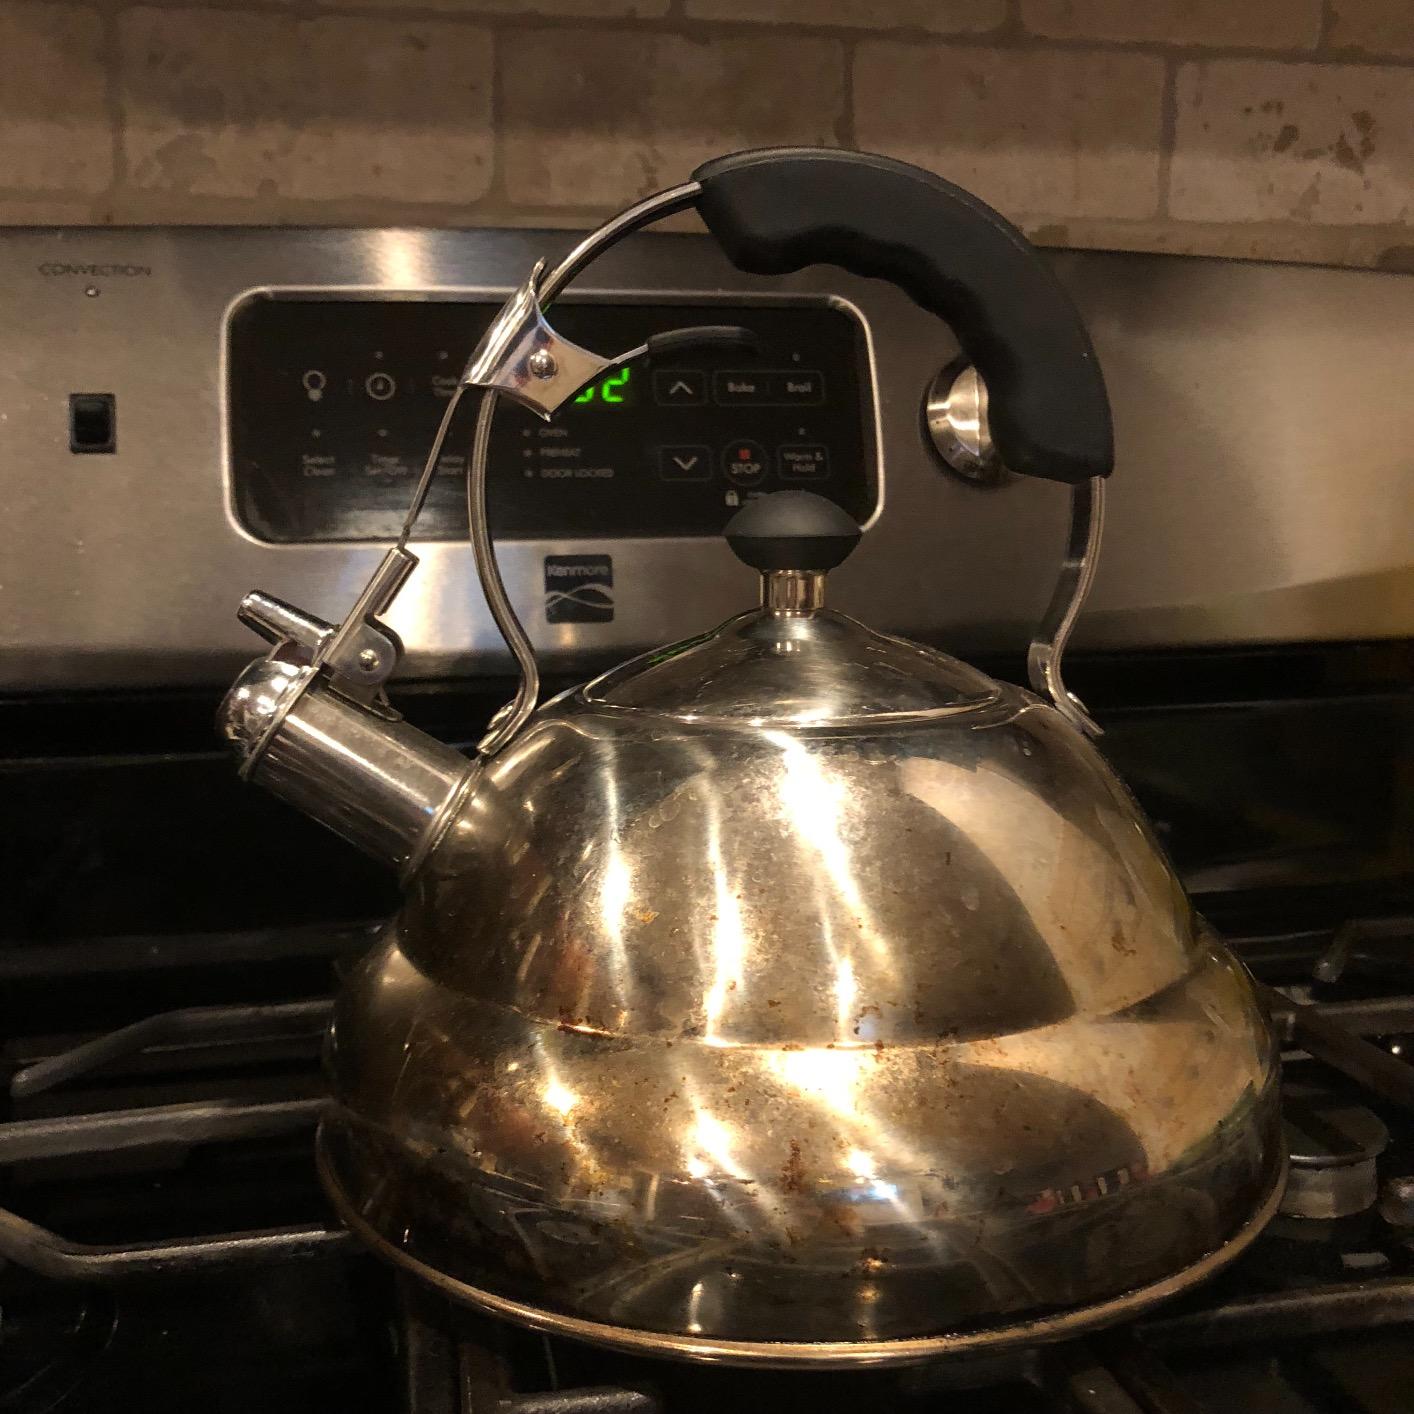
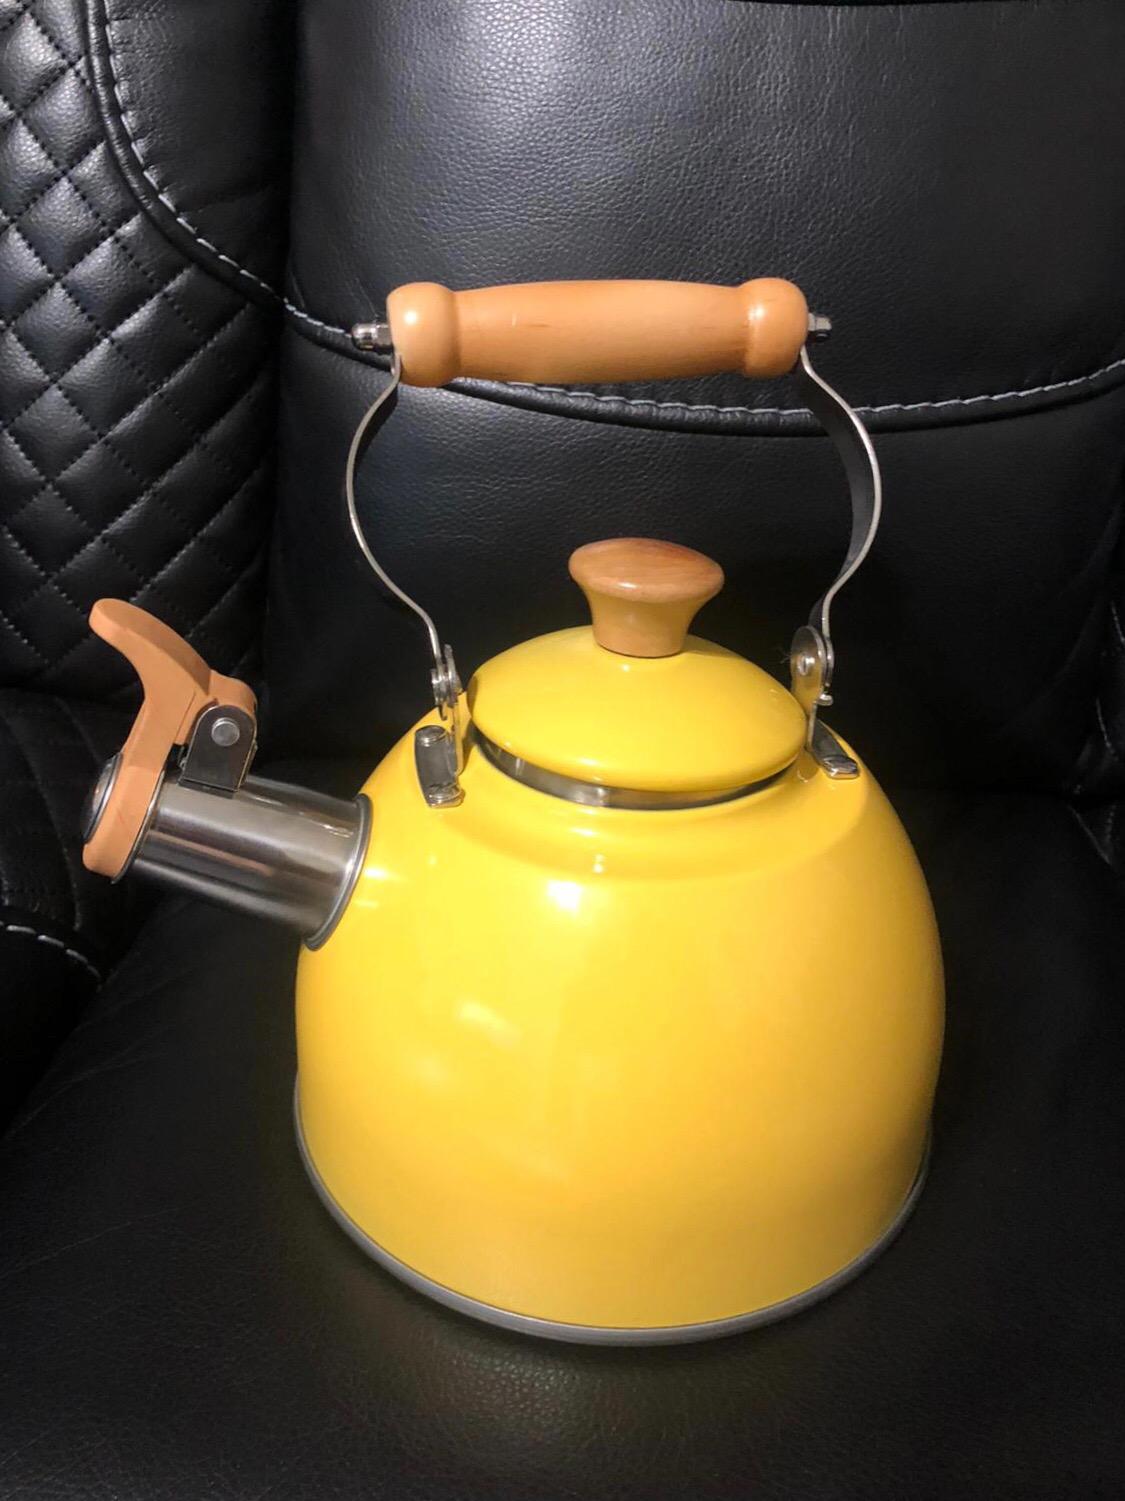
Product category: items_kettle
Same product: no